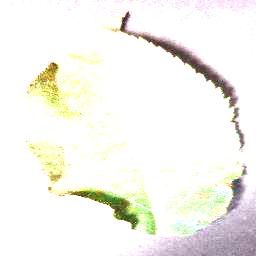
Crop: apple
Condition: cedar_rust